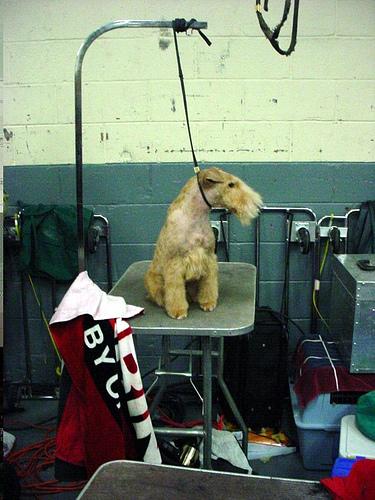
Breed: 216-n000017-Lakeland_terrier